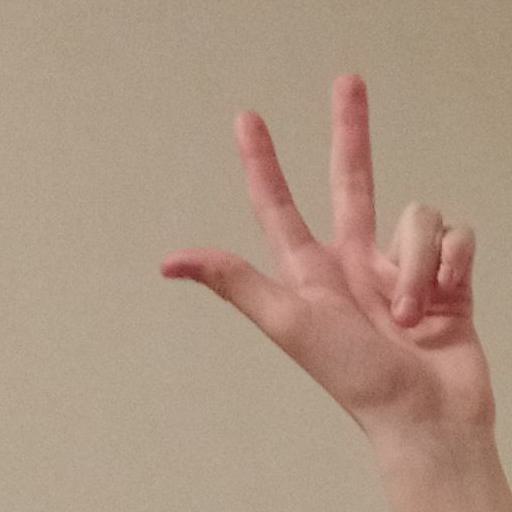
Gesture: three2